Mansfield, Ohio

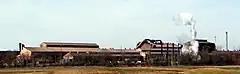
AK Steel Mansfield Works production facility

However, like many cities in the rust belt, Mansfield experienced a large decline in its manufacturing and retail sectors. Beginning with the steel Recession of the 1970s, the loss of jobs to overseas manufacturing, prolonged labor disputes, and deteriorating factory facilities all contributed to heavy industry leaving the area. Mansfield Tire and Rubber Company, Ohio Brass Company, Westinghouse, Tappan and many other manufacturing plants were either bought-out, relocated or closed, leaving only the AK Steel plant in Mansfield as the last remaining heavy industry employers. The AK Steel Mansfield Works production facility, formerly Armco Steel, was the location of a violent 3-year United Steelworkers Union lock-out and strike from 1999 to 2002. On June 1, 2009, General Motors filed for Chapter 11 bankruptcy protection and announced that its Ontario stamping plant (Mansfield-Ontario Metal Center) would close in June 2010.